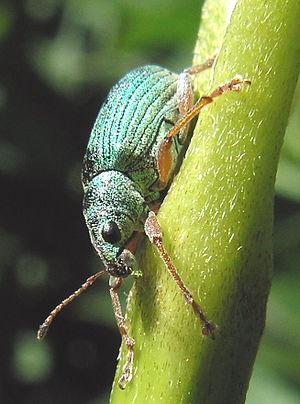
Les Polydrusini forment une tribu de coléoptères de la famille des Curculionidae et de la sous-famille des Entiminae.